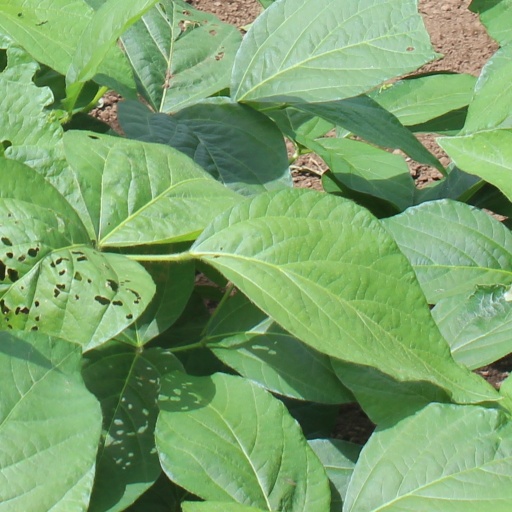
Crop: soybean